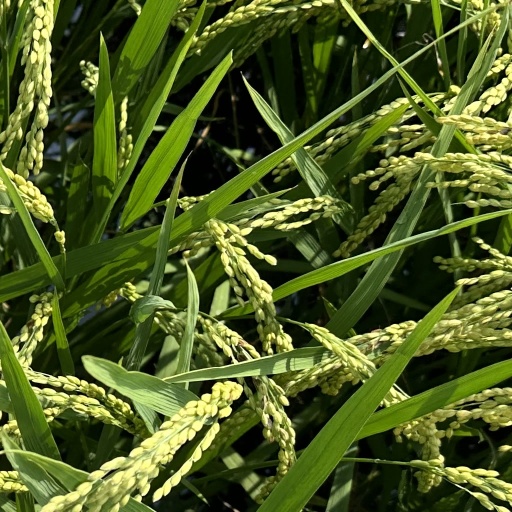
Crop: rice